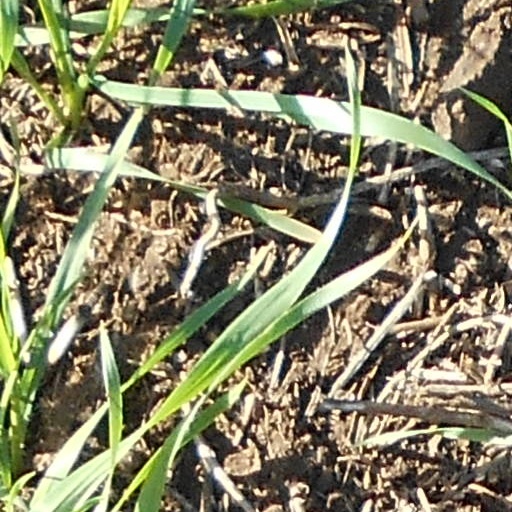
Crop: wheat